Palo Cathedral

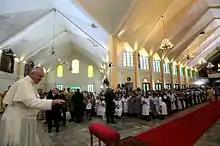
Pope Francis' visit to Palo Cathedral in 2015

In October 1596 two Jesuits, Fr. Cristobal Jimenez, S.J., and Fr. Francisco Encinas, S.J., travelled from Dulag to Palo along the eastern coasts, accompanied by the leading "principales", Don Alonso Ambuyao and four others.